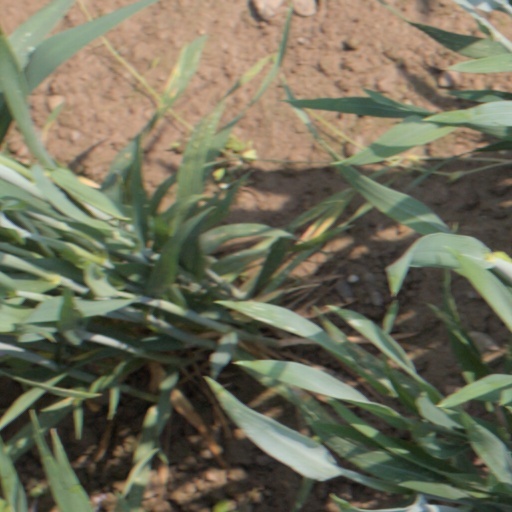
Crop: wheat